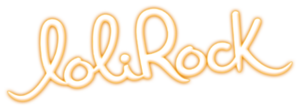
C'est le logo officiel de la série LoliRock
LoliRock est une série télévisée d'animation française en 52 épisodes de 22 minutes, créée par David Michel et Jean-Louis Vandestoc et diffusée entre le 18 octobre 2014 et le 2 mars 2017 sur France 3 dans l'émission Ludo.